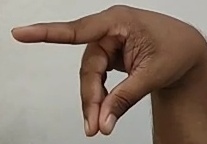
ASL sign: P